Tamworth, Staffordshire

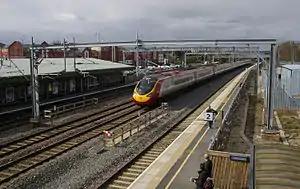
Tamworth station

Former The Teardrop Explodes frontman and solo artist/writer Julian Cope was raised in Tamworth and later lived in nearby Drayton Bassett. Cope recorded three solo albums during his Tamworth years, "World Shut Your Mouth" (1984), "Fried" (1984) and "Saint Julian" (1987), and all three used various locations around Tamworth for their sleeve art and several videos.